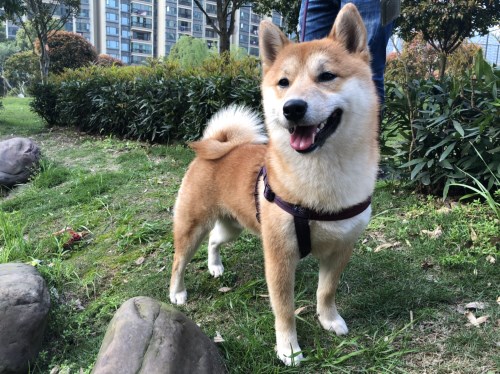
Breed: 1043-n000001-Shiba_Dog